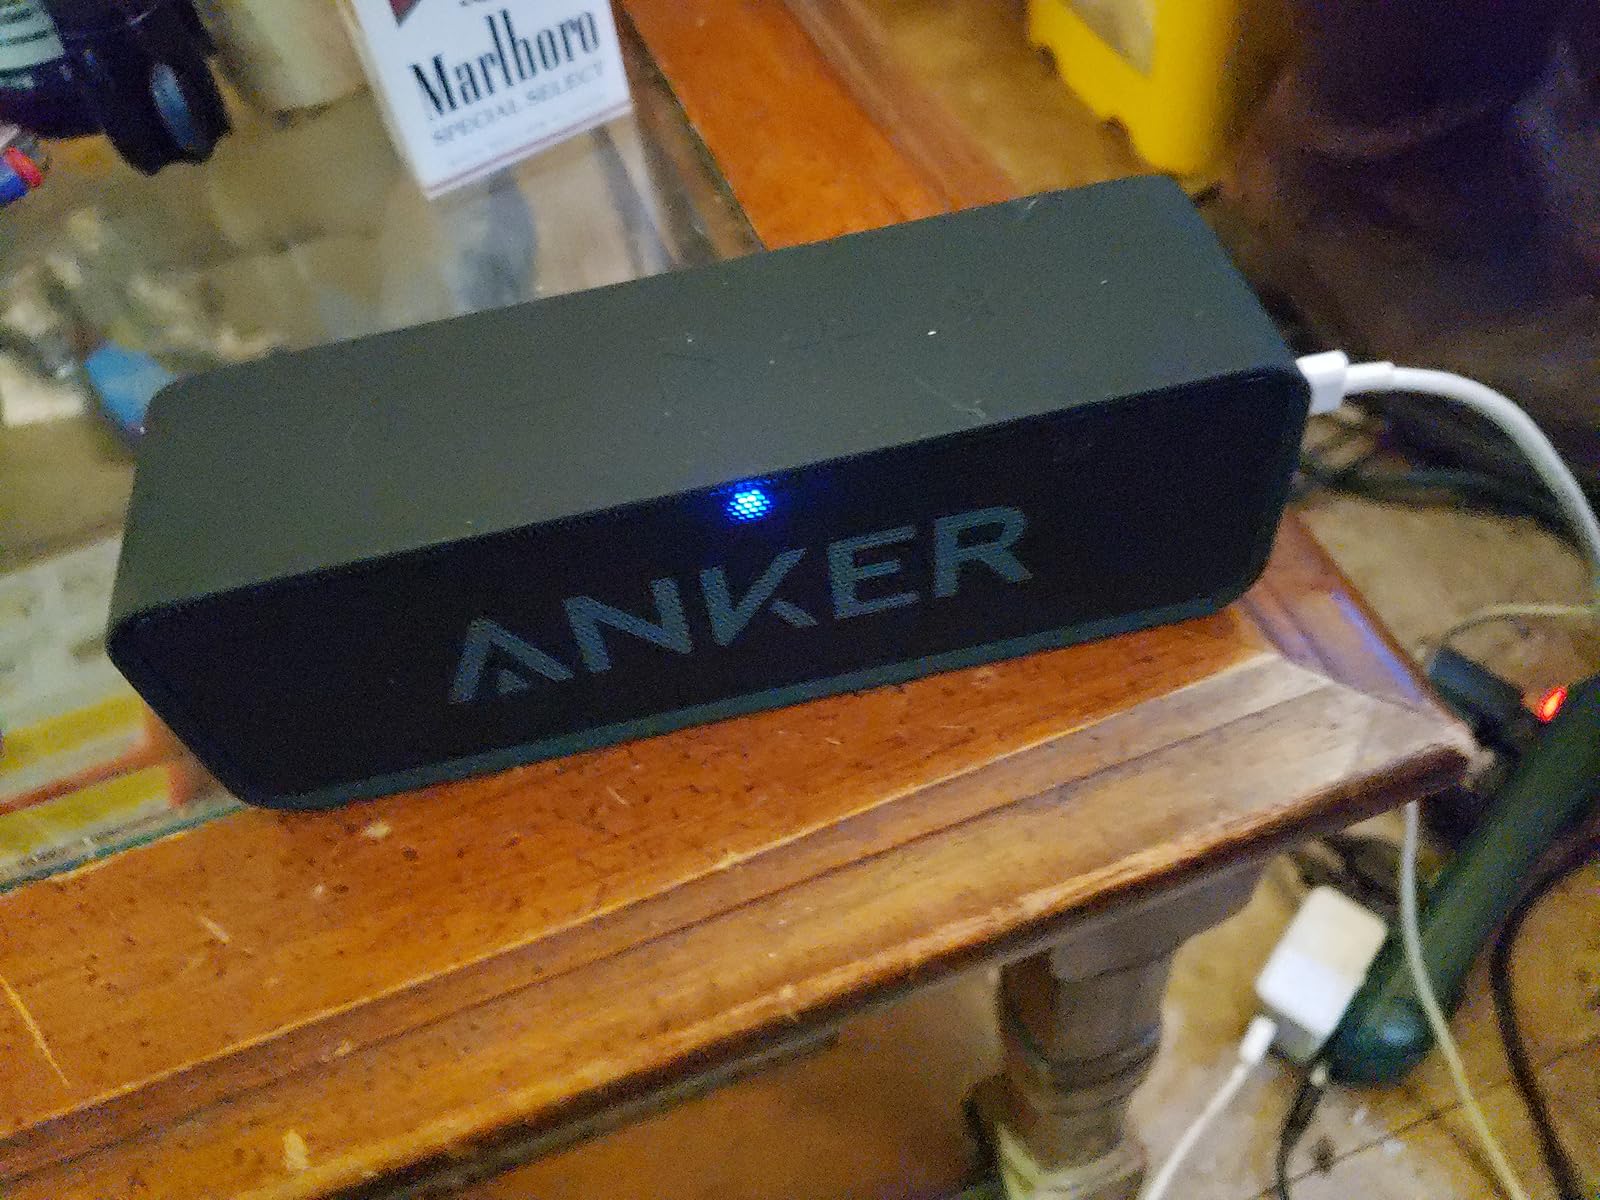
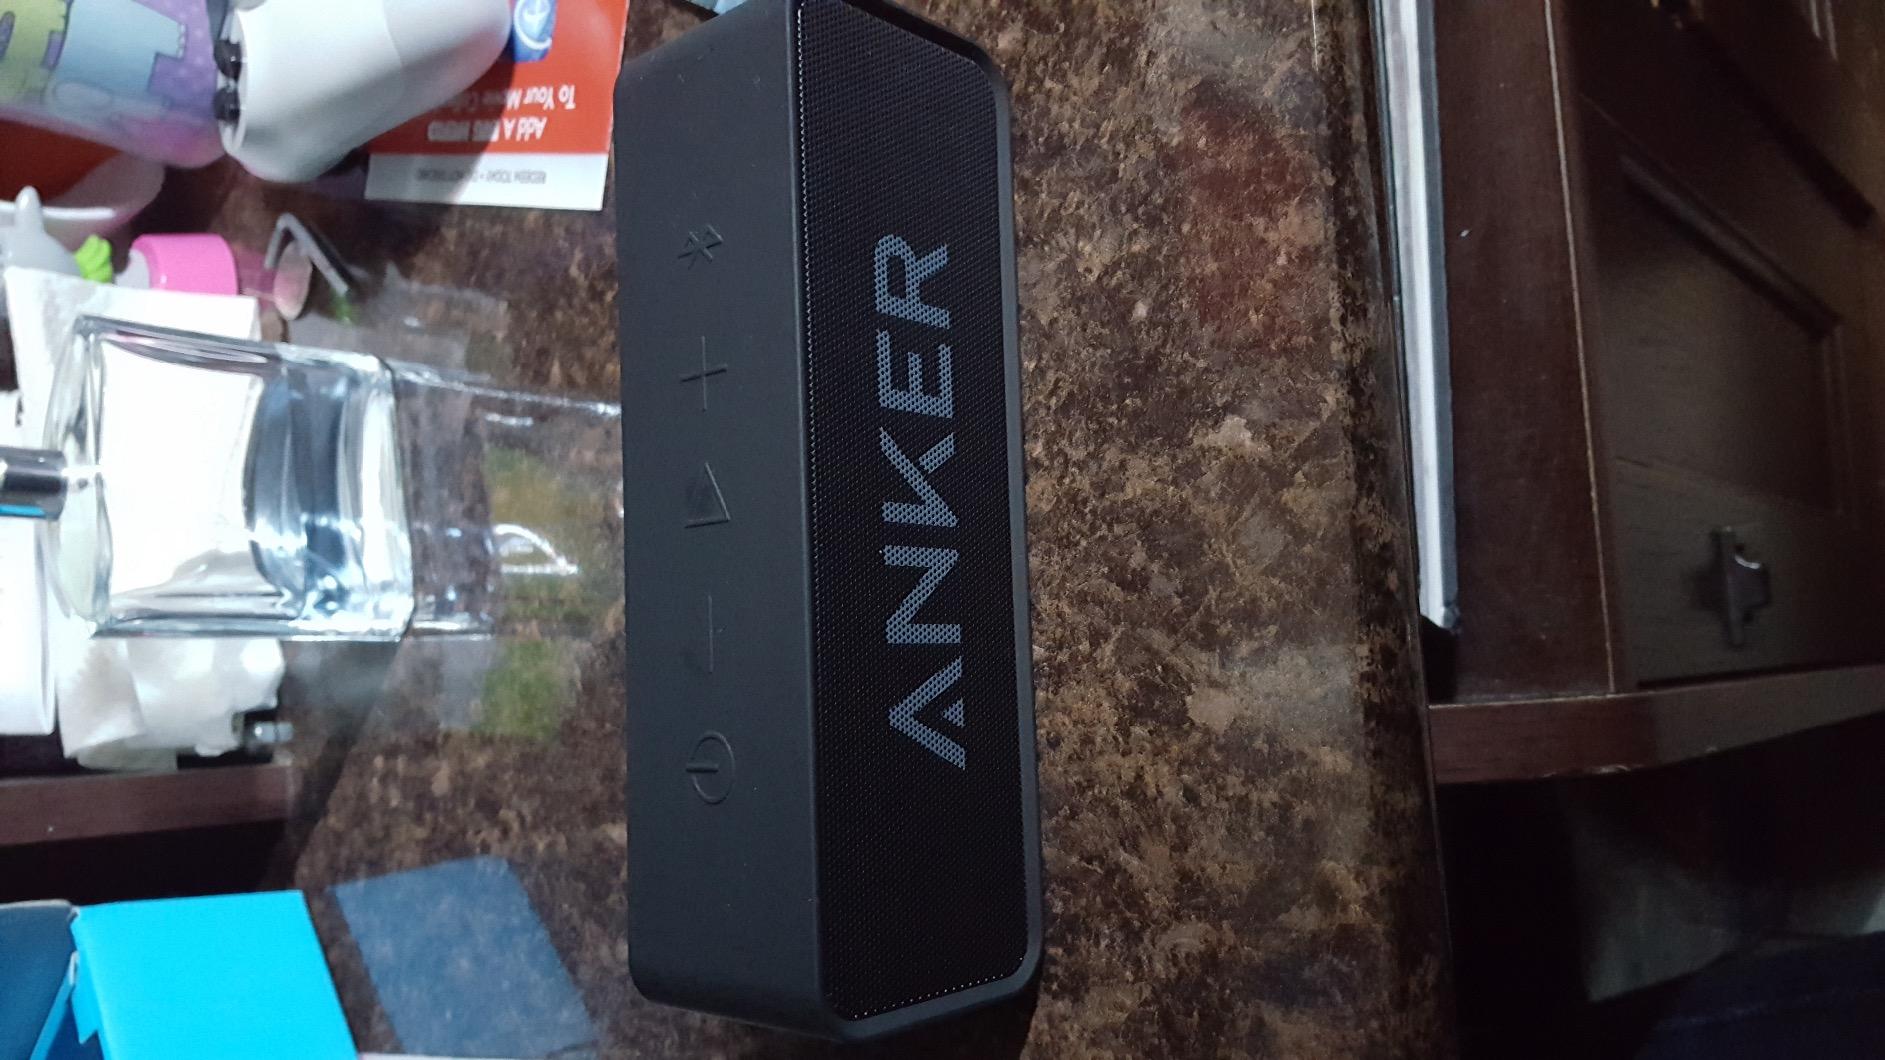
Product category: speaker
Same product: yes